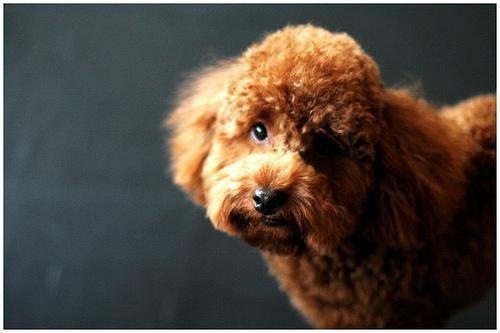
toy_poodle